Purim

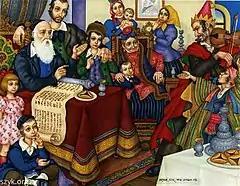
"Purim" by Arthur Szyk

Purim is a Jewish holiday that commemorates the saving of the Jewish people from annihilation at the hands of an official of the Achaemenid Empire named Haman, as it is recounted in the Book of Esther (usually dated to the late-5th or 4th centuries BCE).